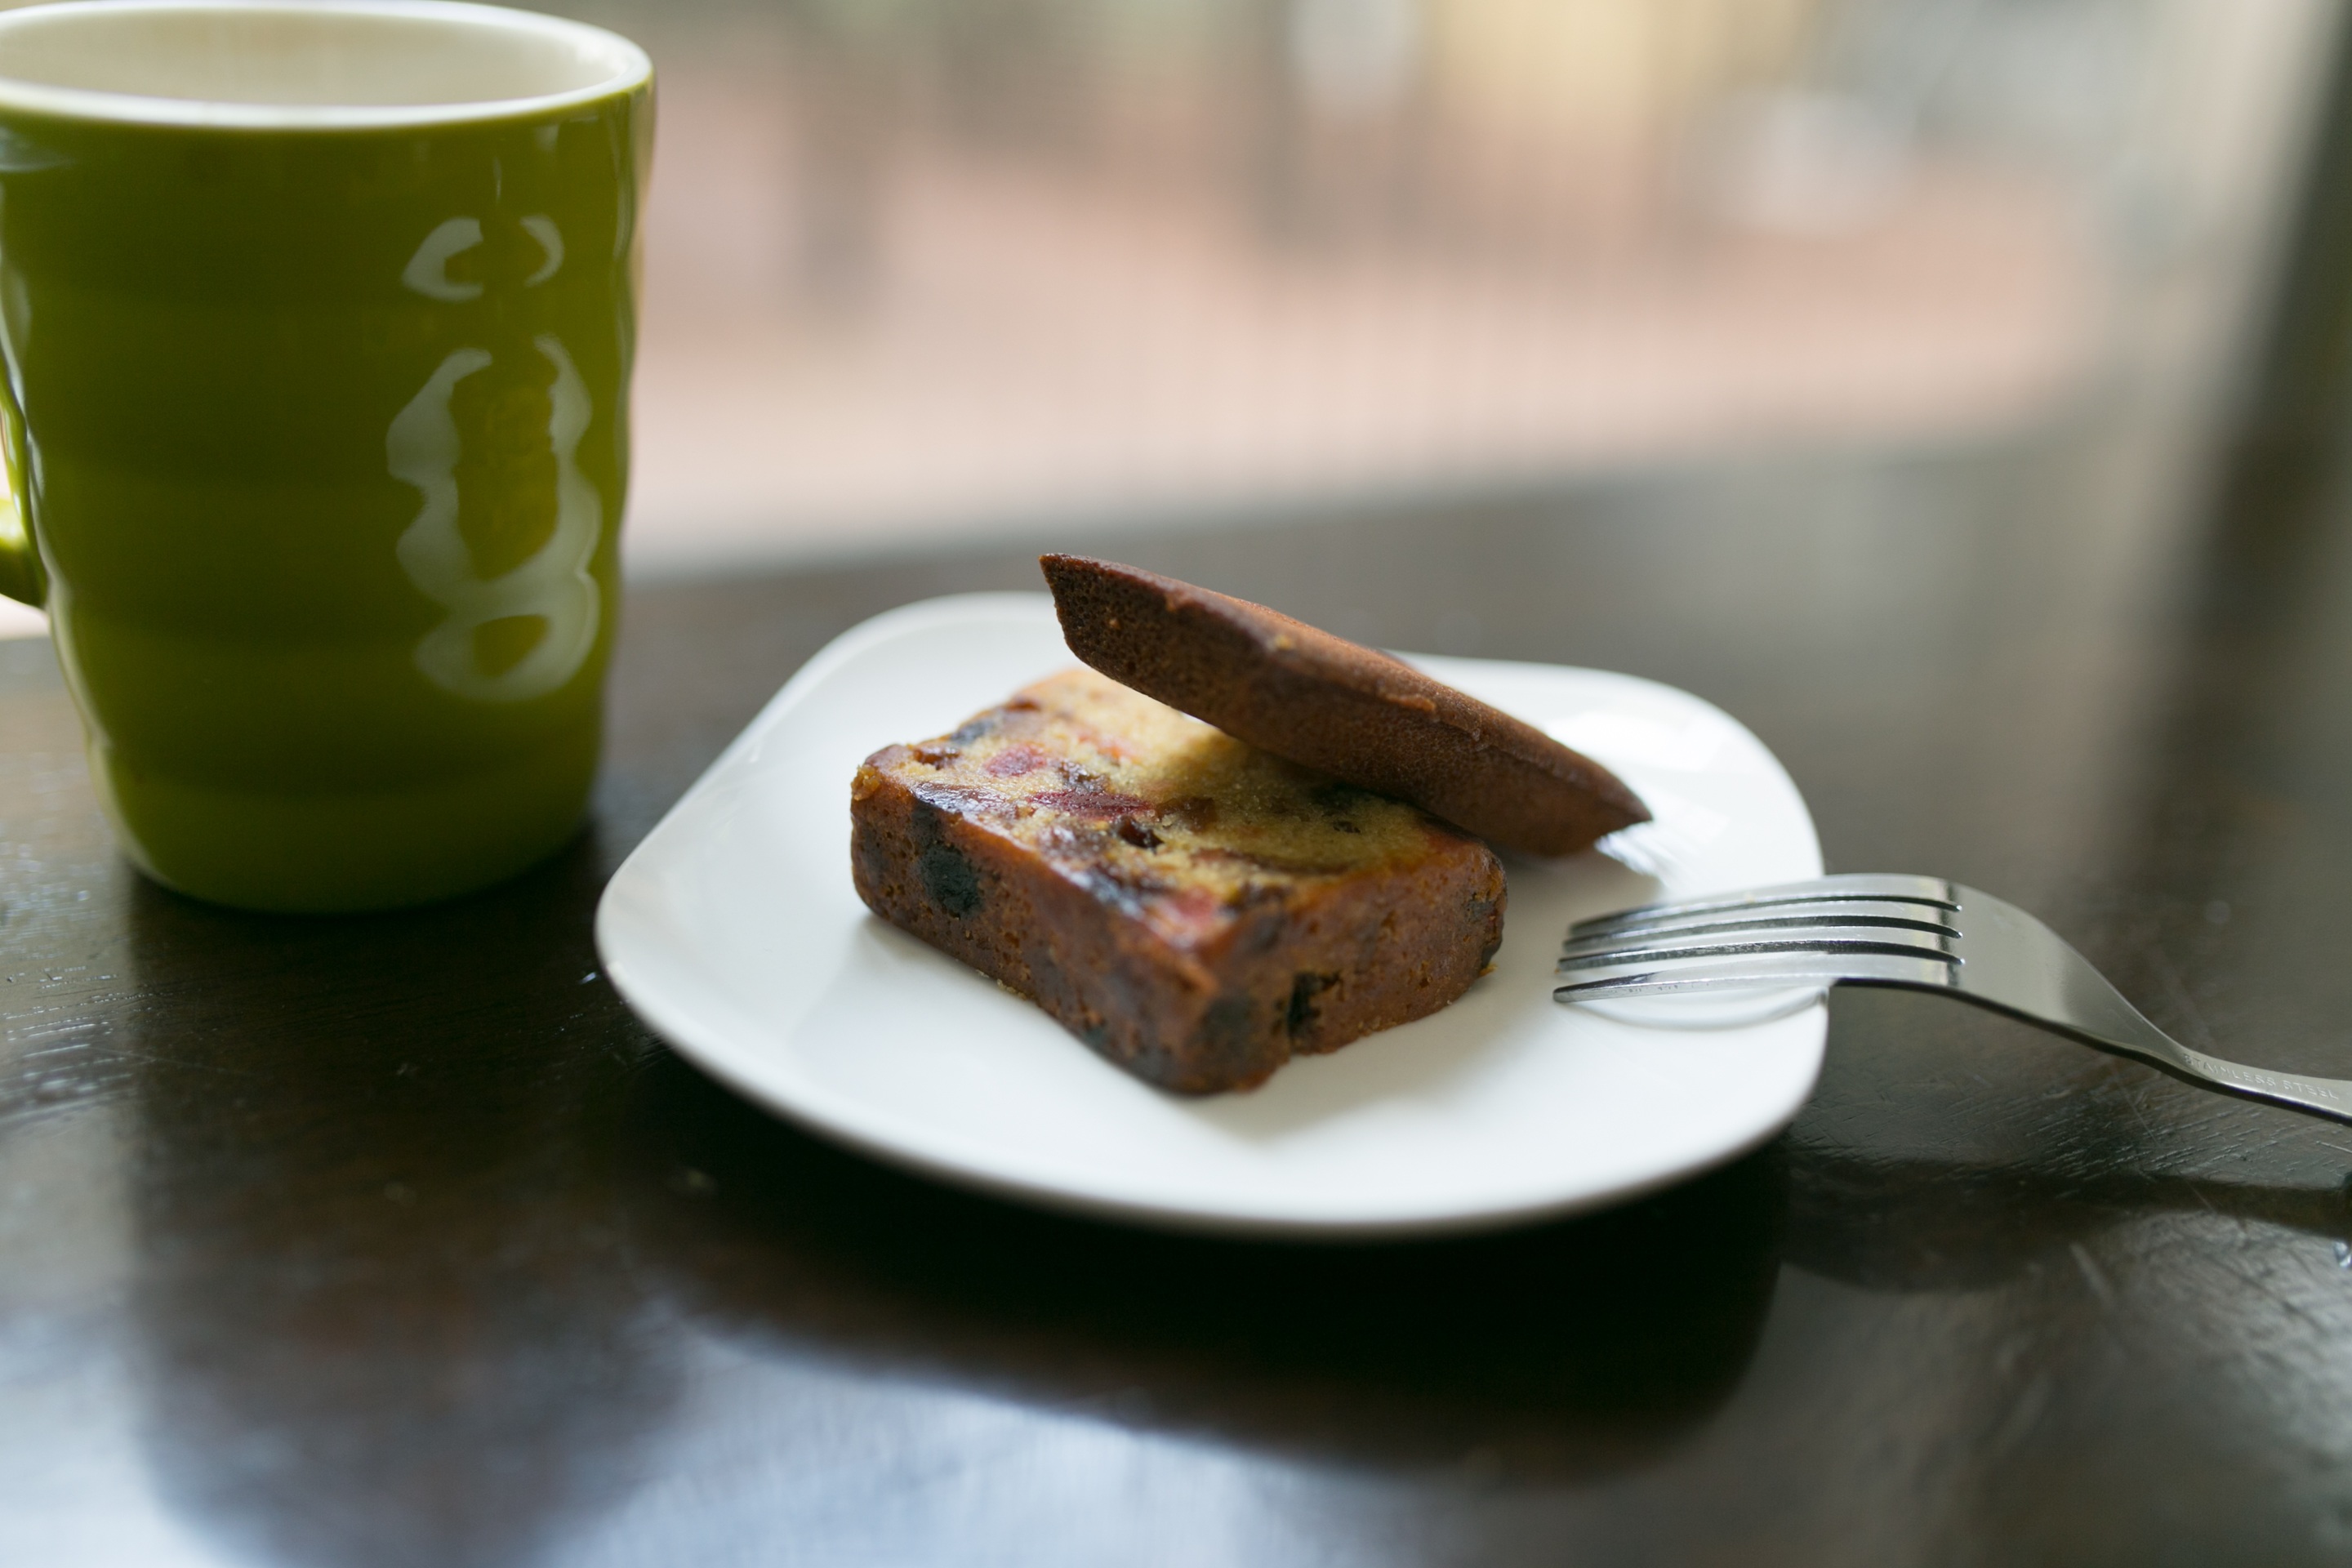
cup, dish, meal, food, green, produce, breakfast, baking, dessert, cake, flavor